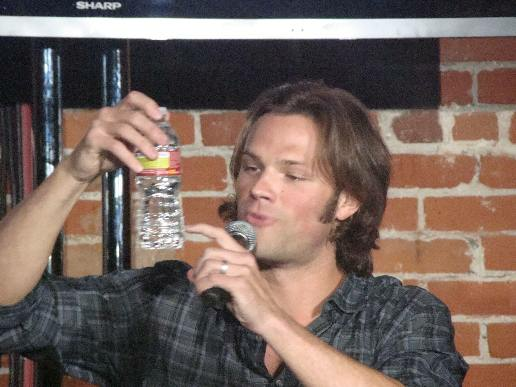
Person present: Yes